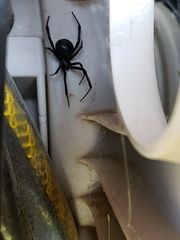
Species: Lactrodectus_hesperus